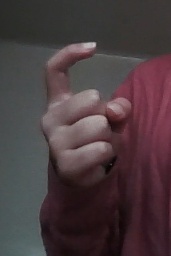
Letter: ra